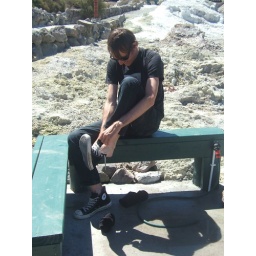
Dean has sand in his shoes